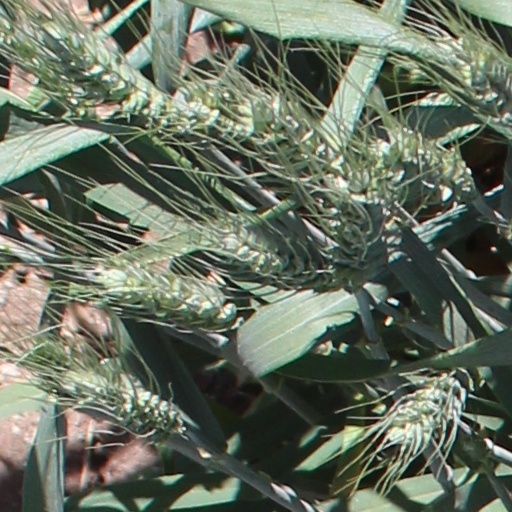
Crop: wheat